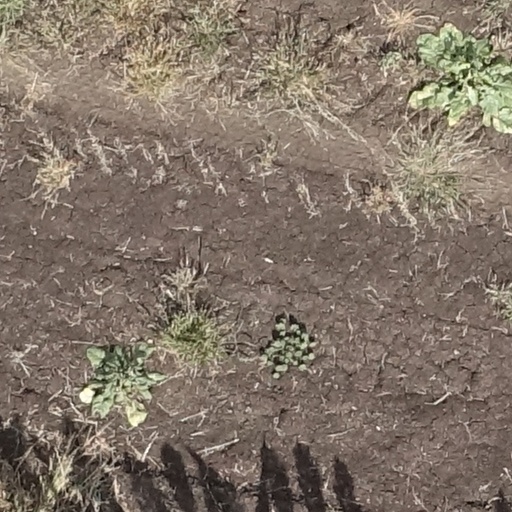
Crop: sorghum